Folsom House

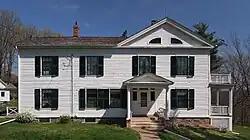
The Folsom House viewed from the south

The Folsom House is a historic house museum at 272 West Government Street in Taylors Falls, Minnesota, United States.